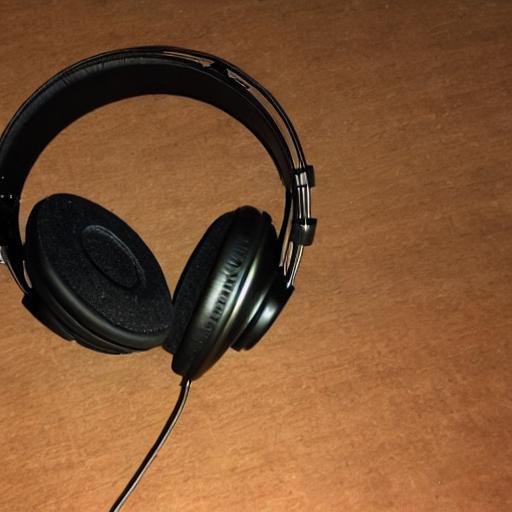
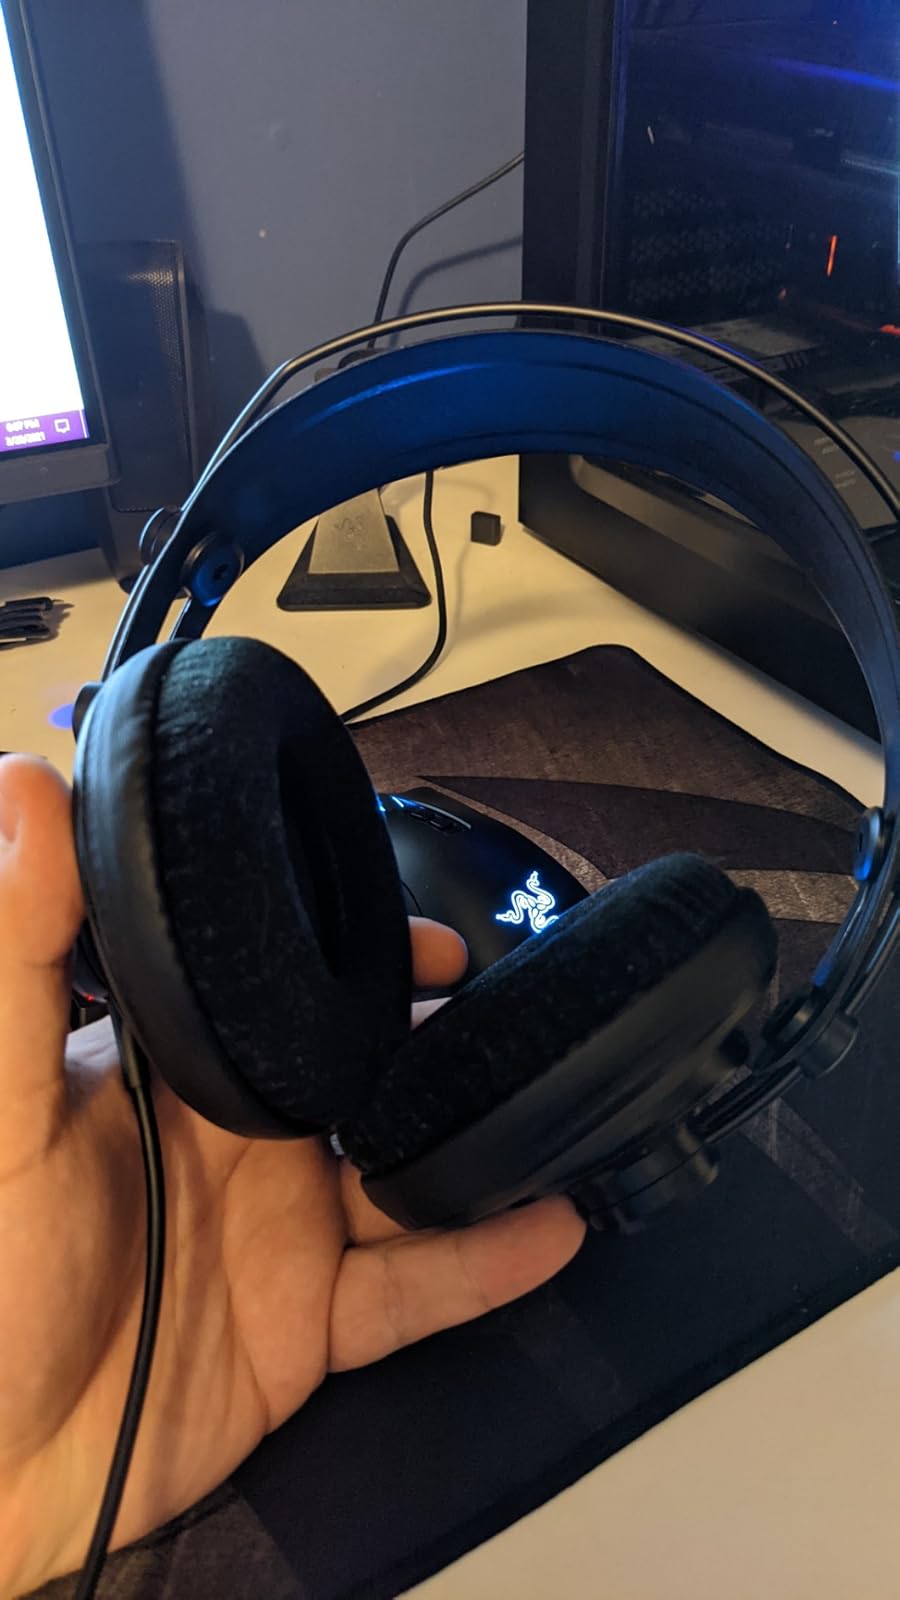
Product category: headphones
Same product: no